Don Thompson (musician)

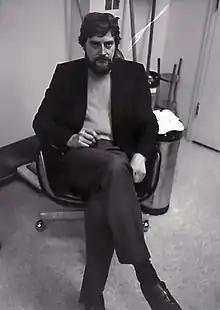
Thompson in 1989 Photo courtesy of the Fraser MacPherson estate

Donald Winston Thompson, OC (born 18 January 1940) is a Canadian jazz musician who plays double bass, piano, and vibes. Thompson's career as a performer, recording artist, producer, session musician, and music educator has lasted for more than 50 years.